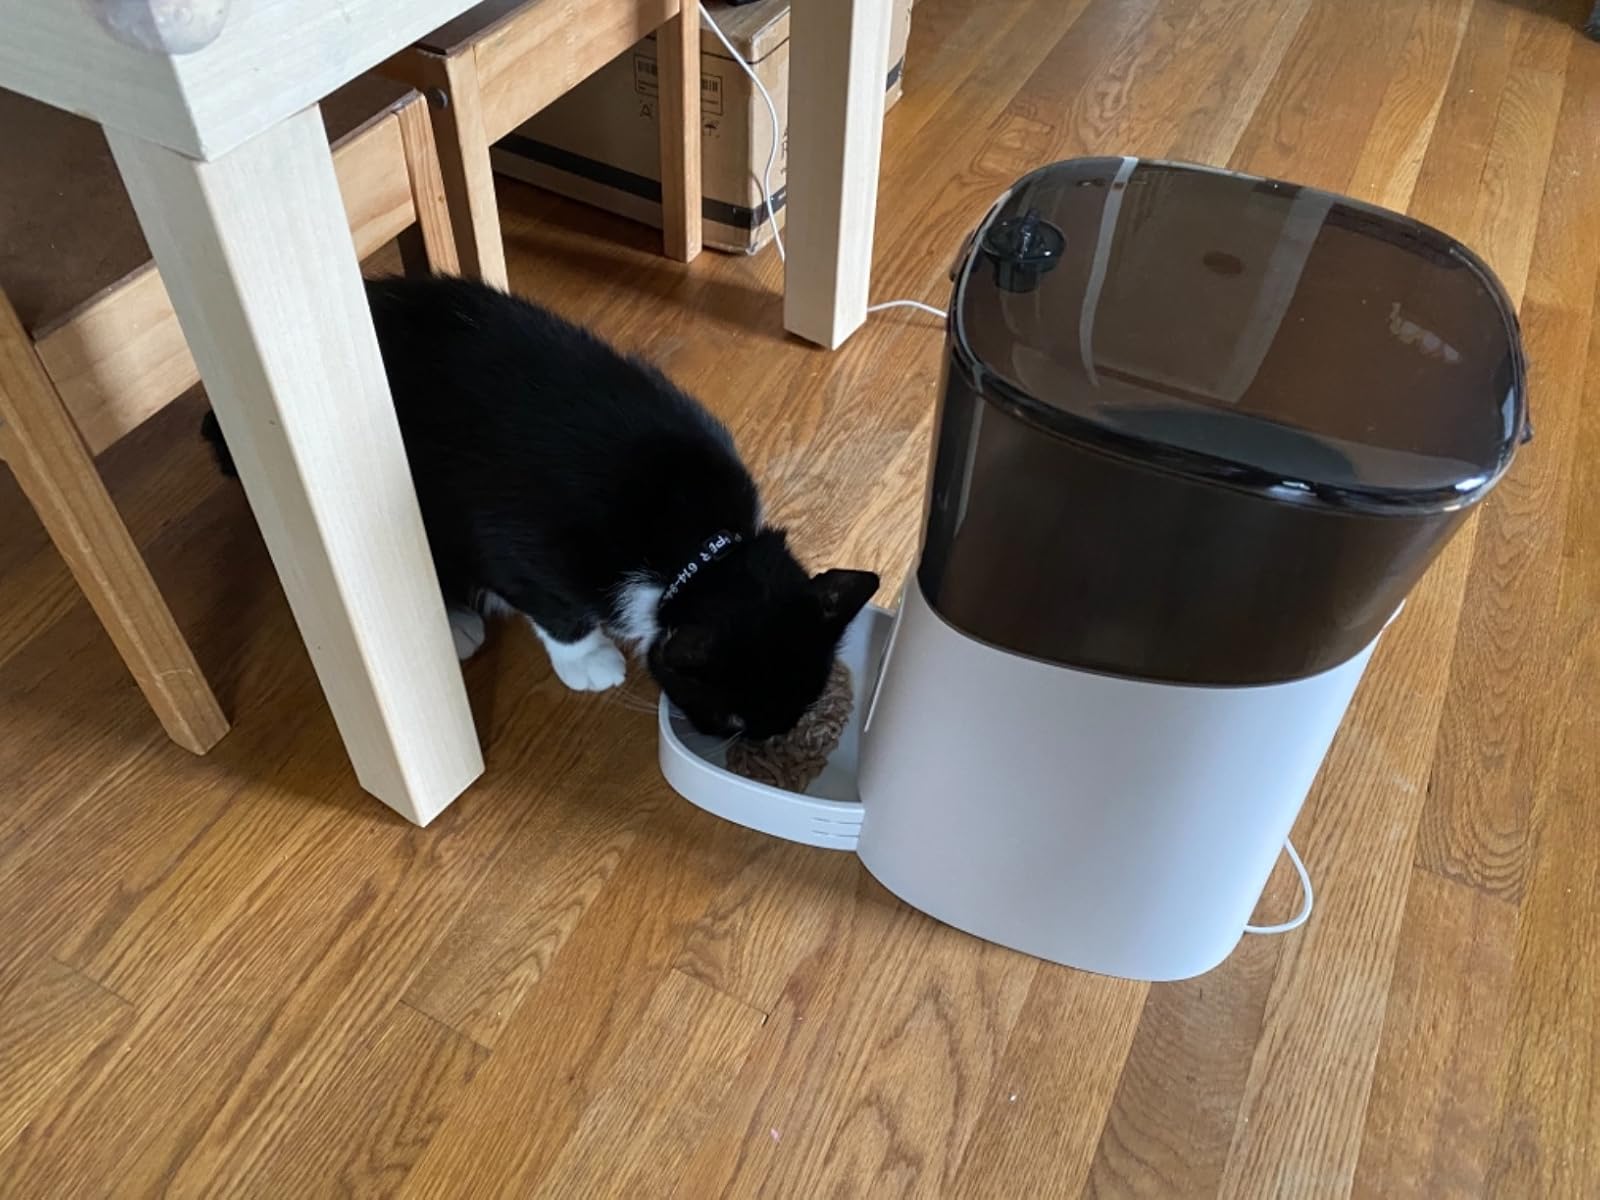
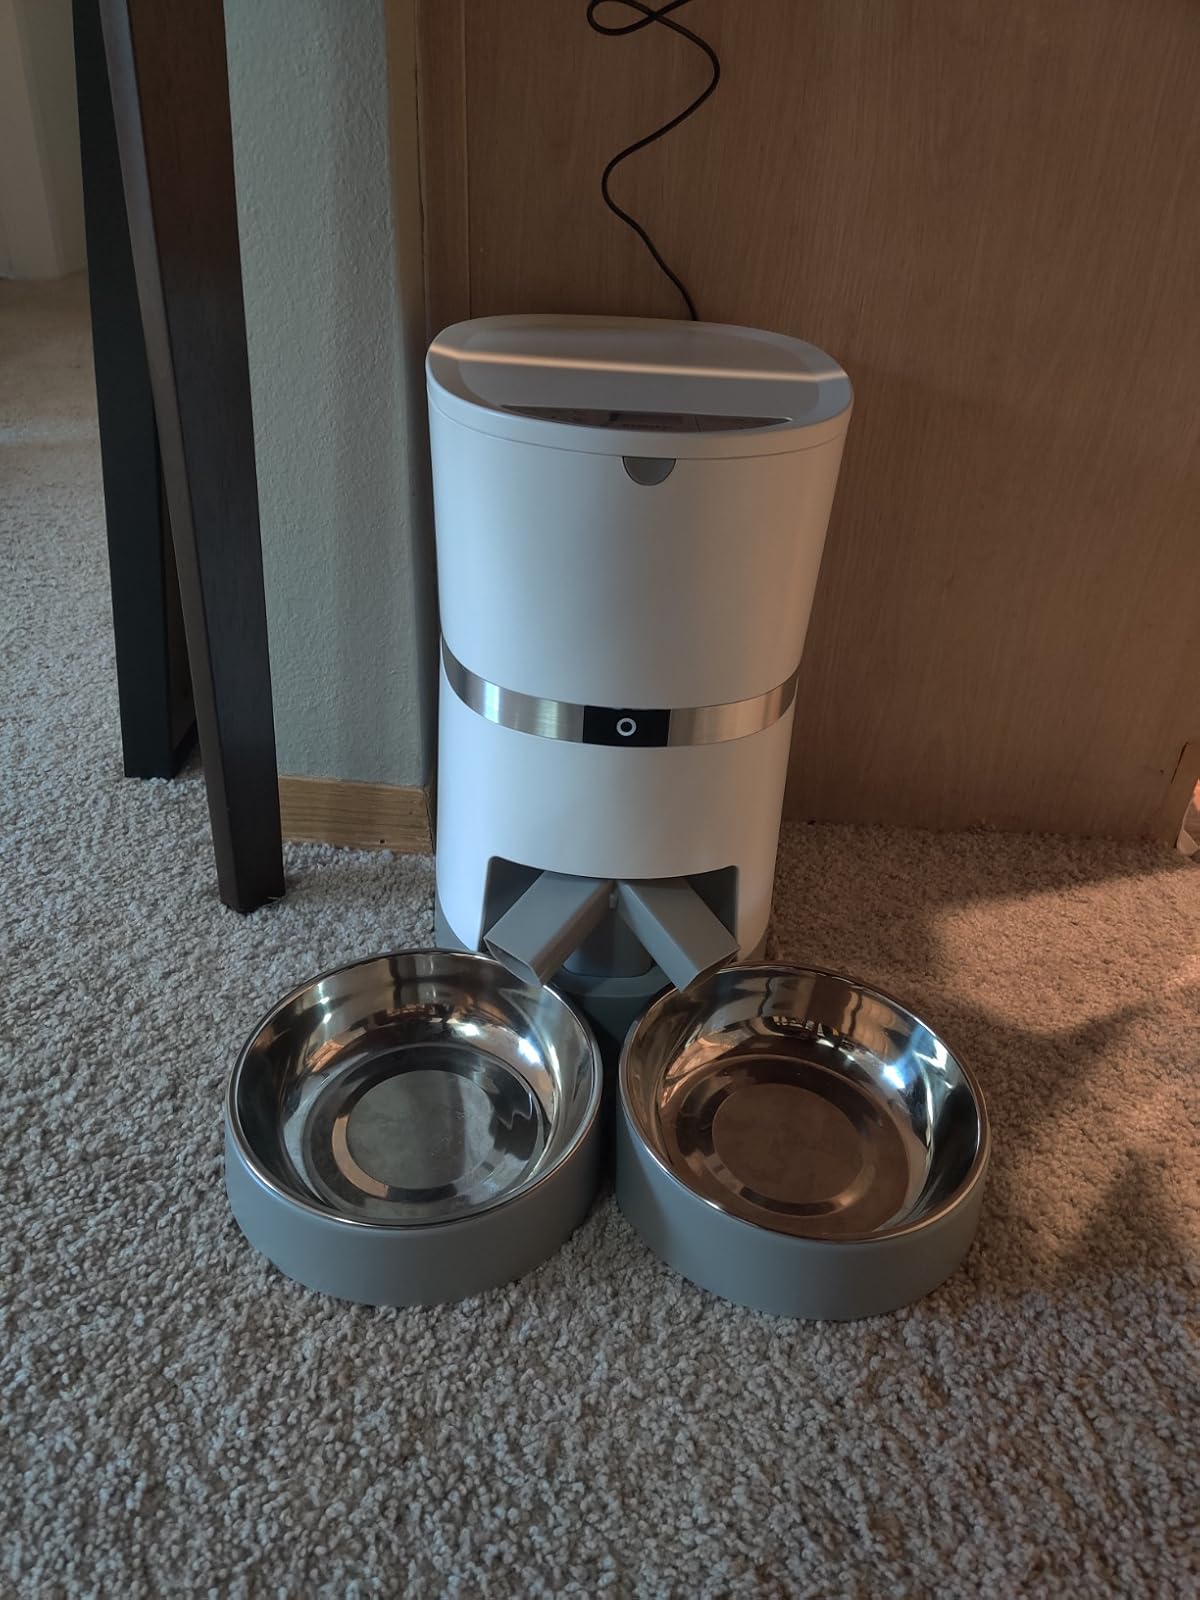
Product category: items_feeder
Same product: no